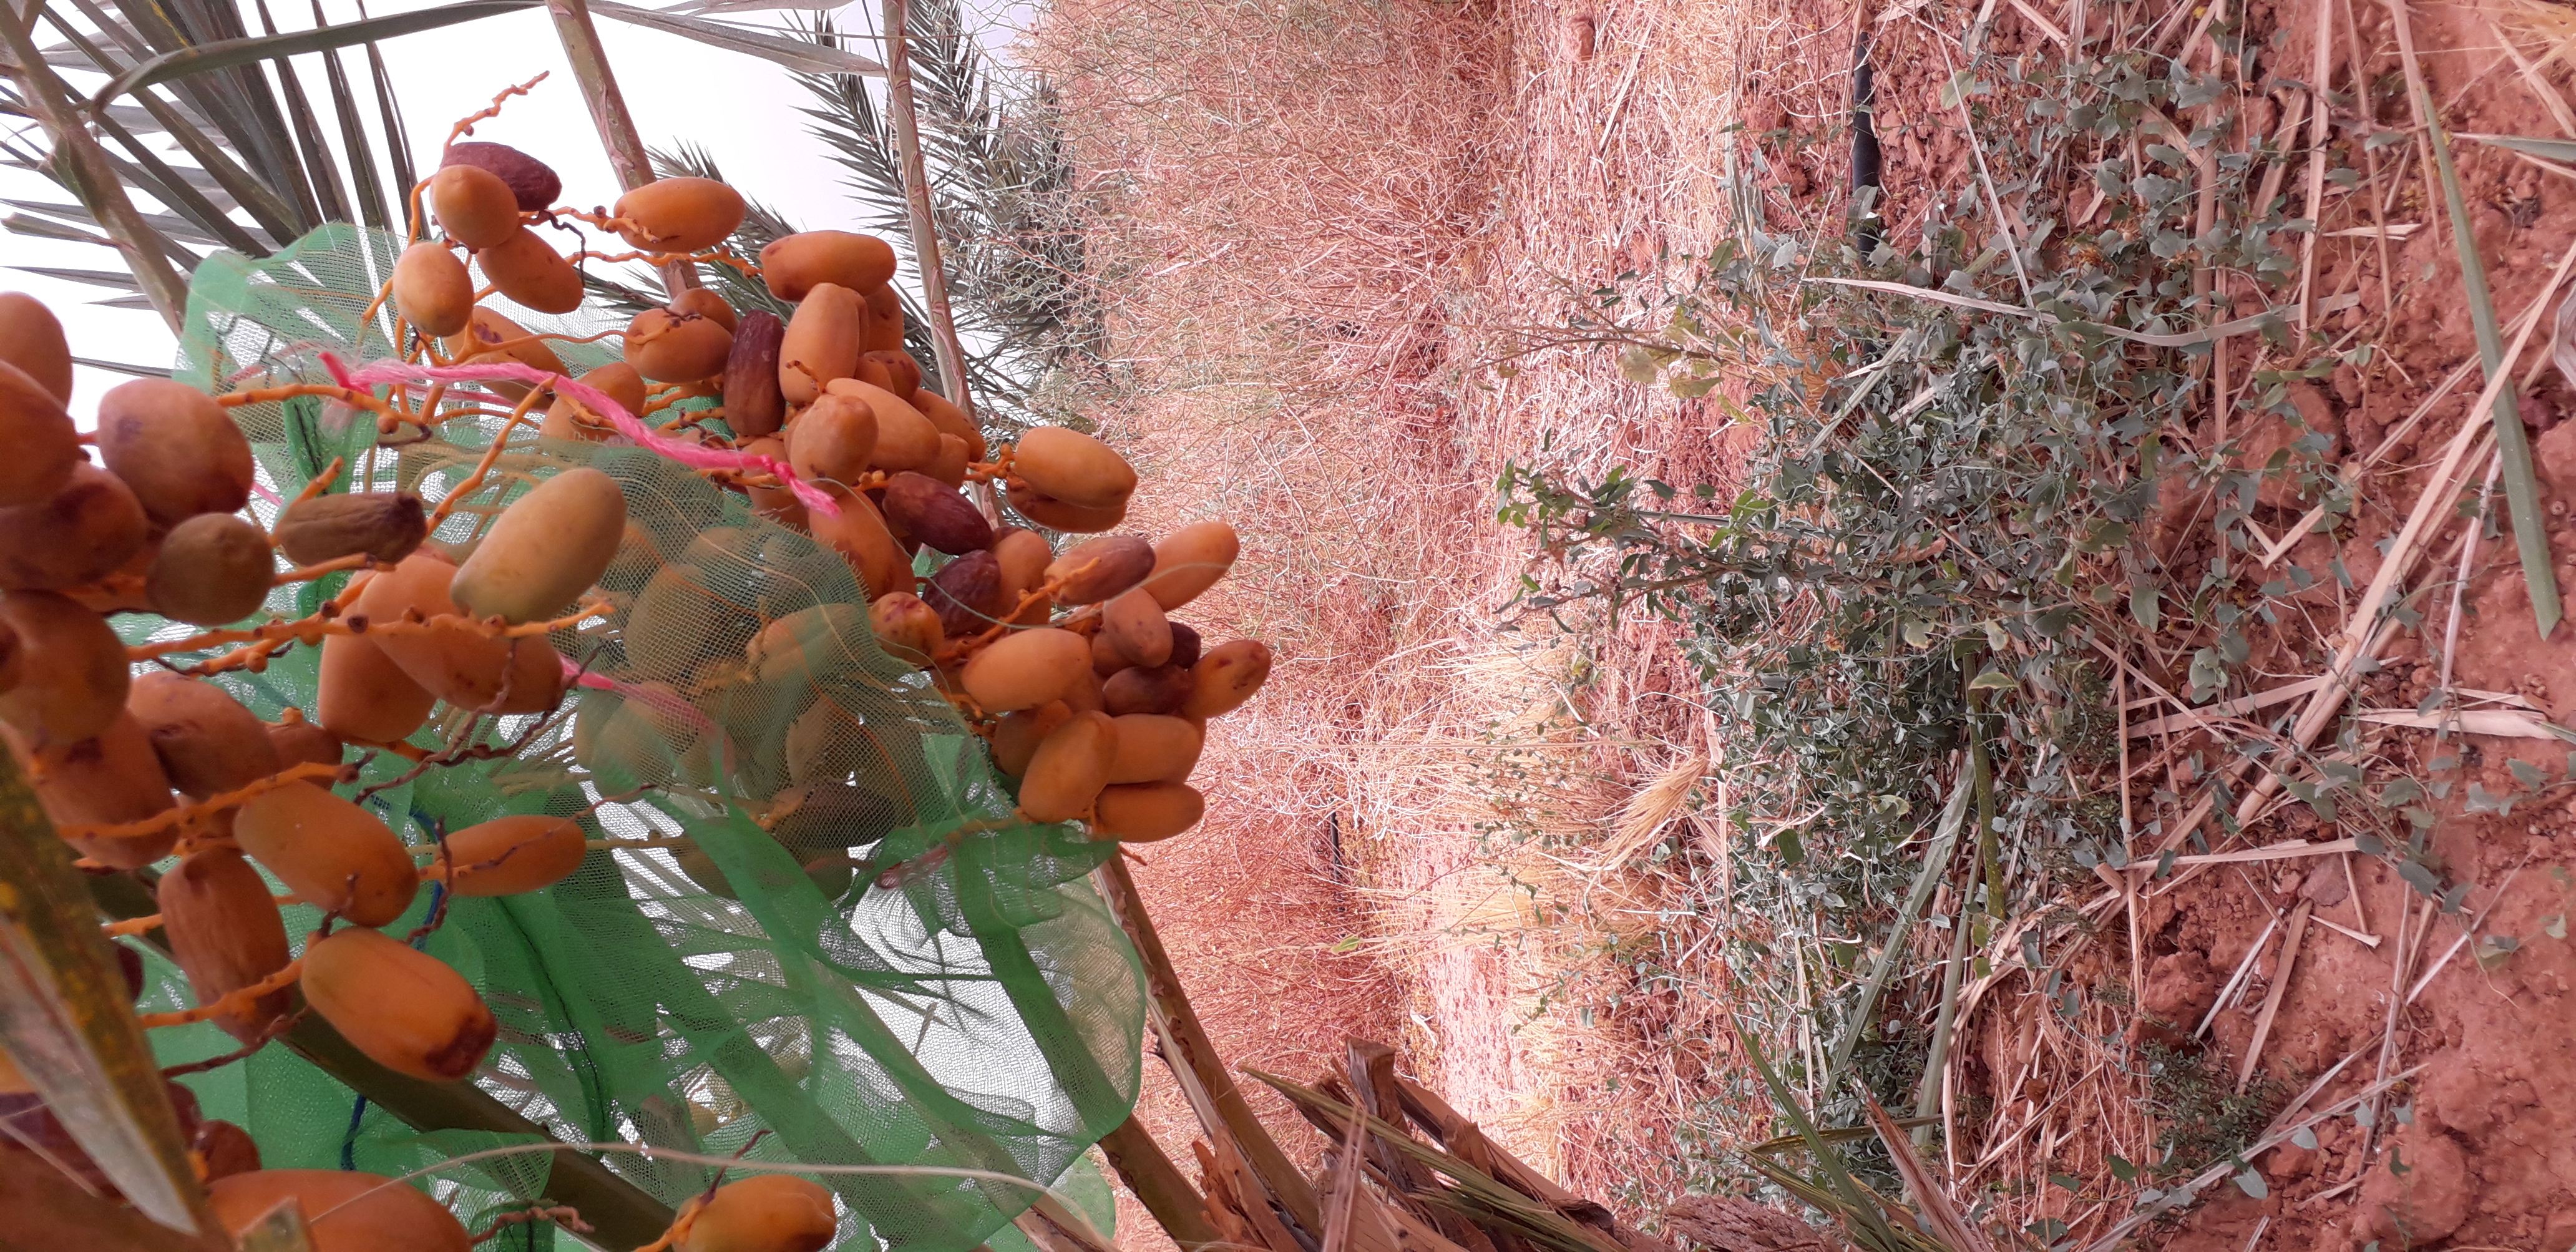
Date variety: Boumajhoul